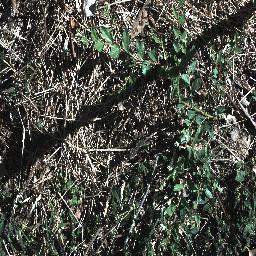
Label: chinee_apple